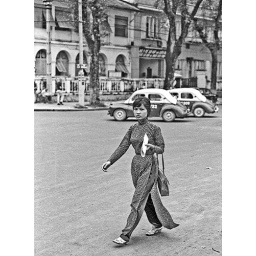
Pedestrian wearing traditional Ao Dai dress on Saigon street in late 1968.